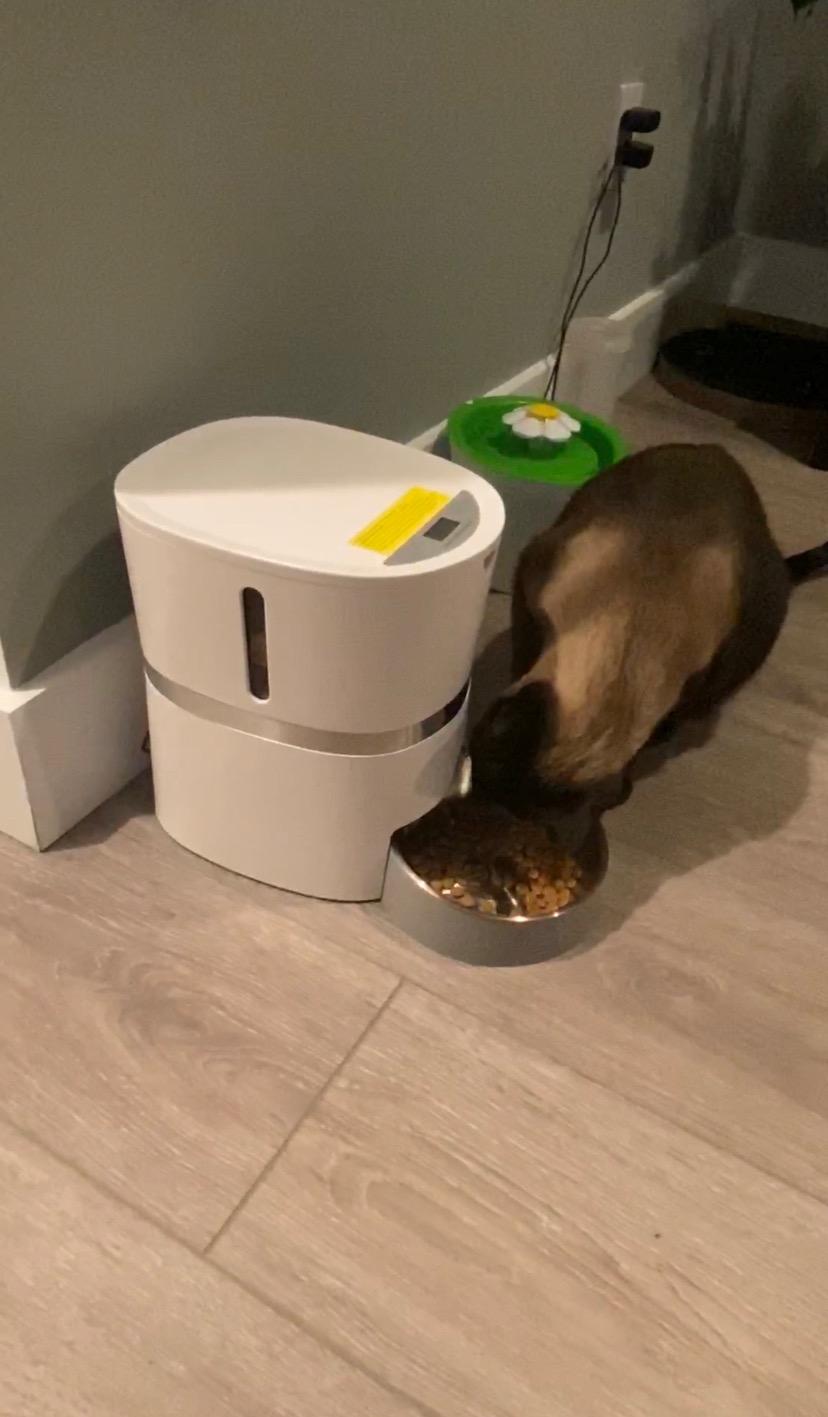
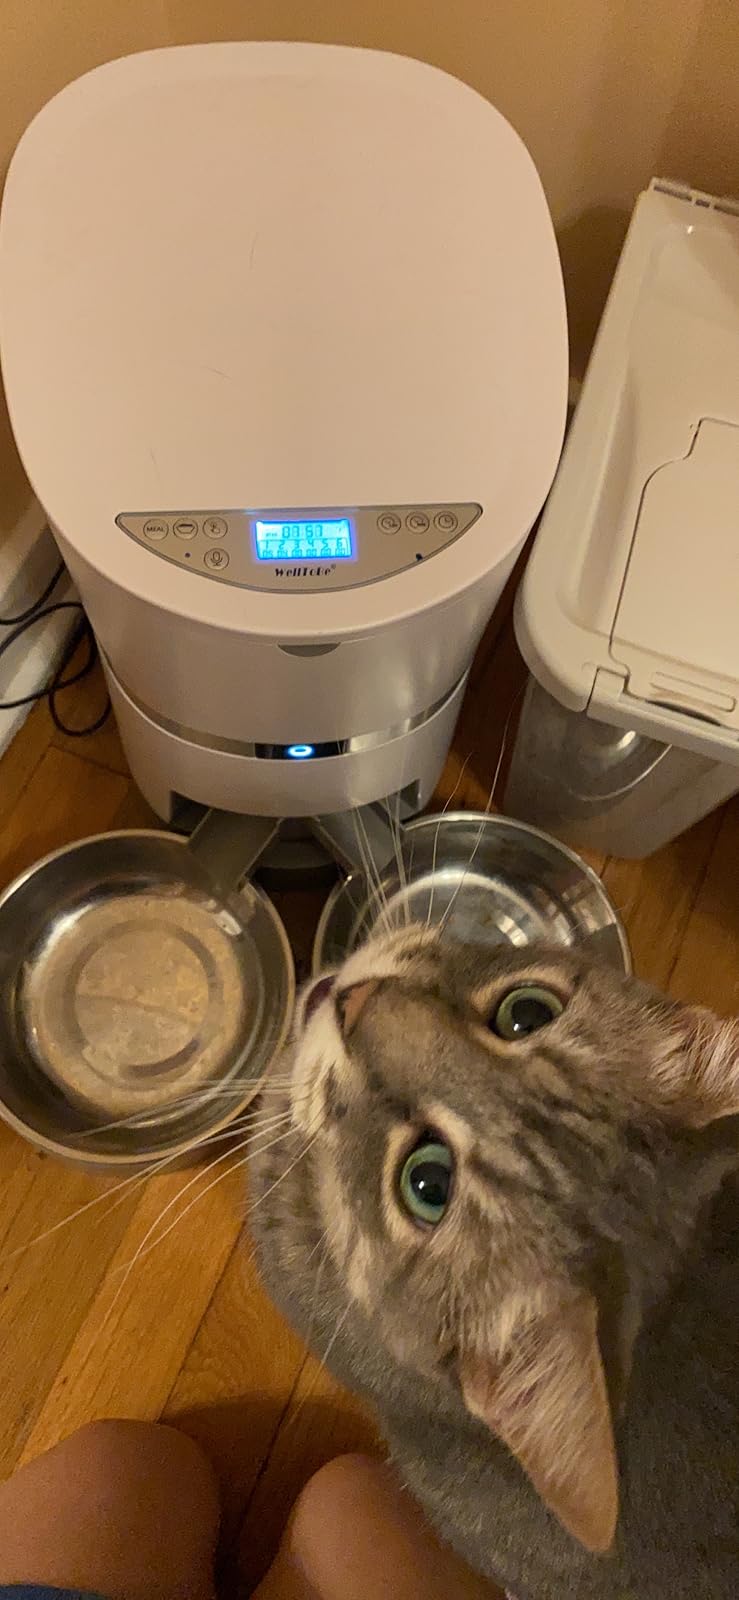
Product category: items_feeder
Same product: no